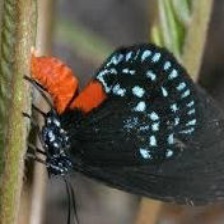
Species: ATALA
Butterfly family (ImageNet category): lycaenid_butterfly